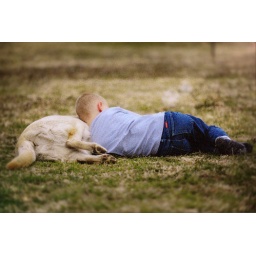
boy and dog by Aimee